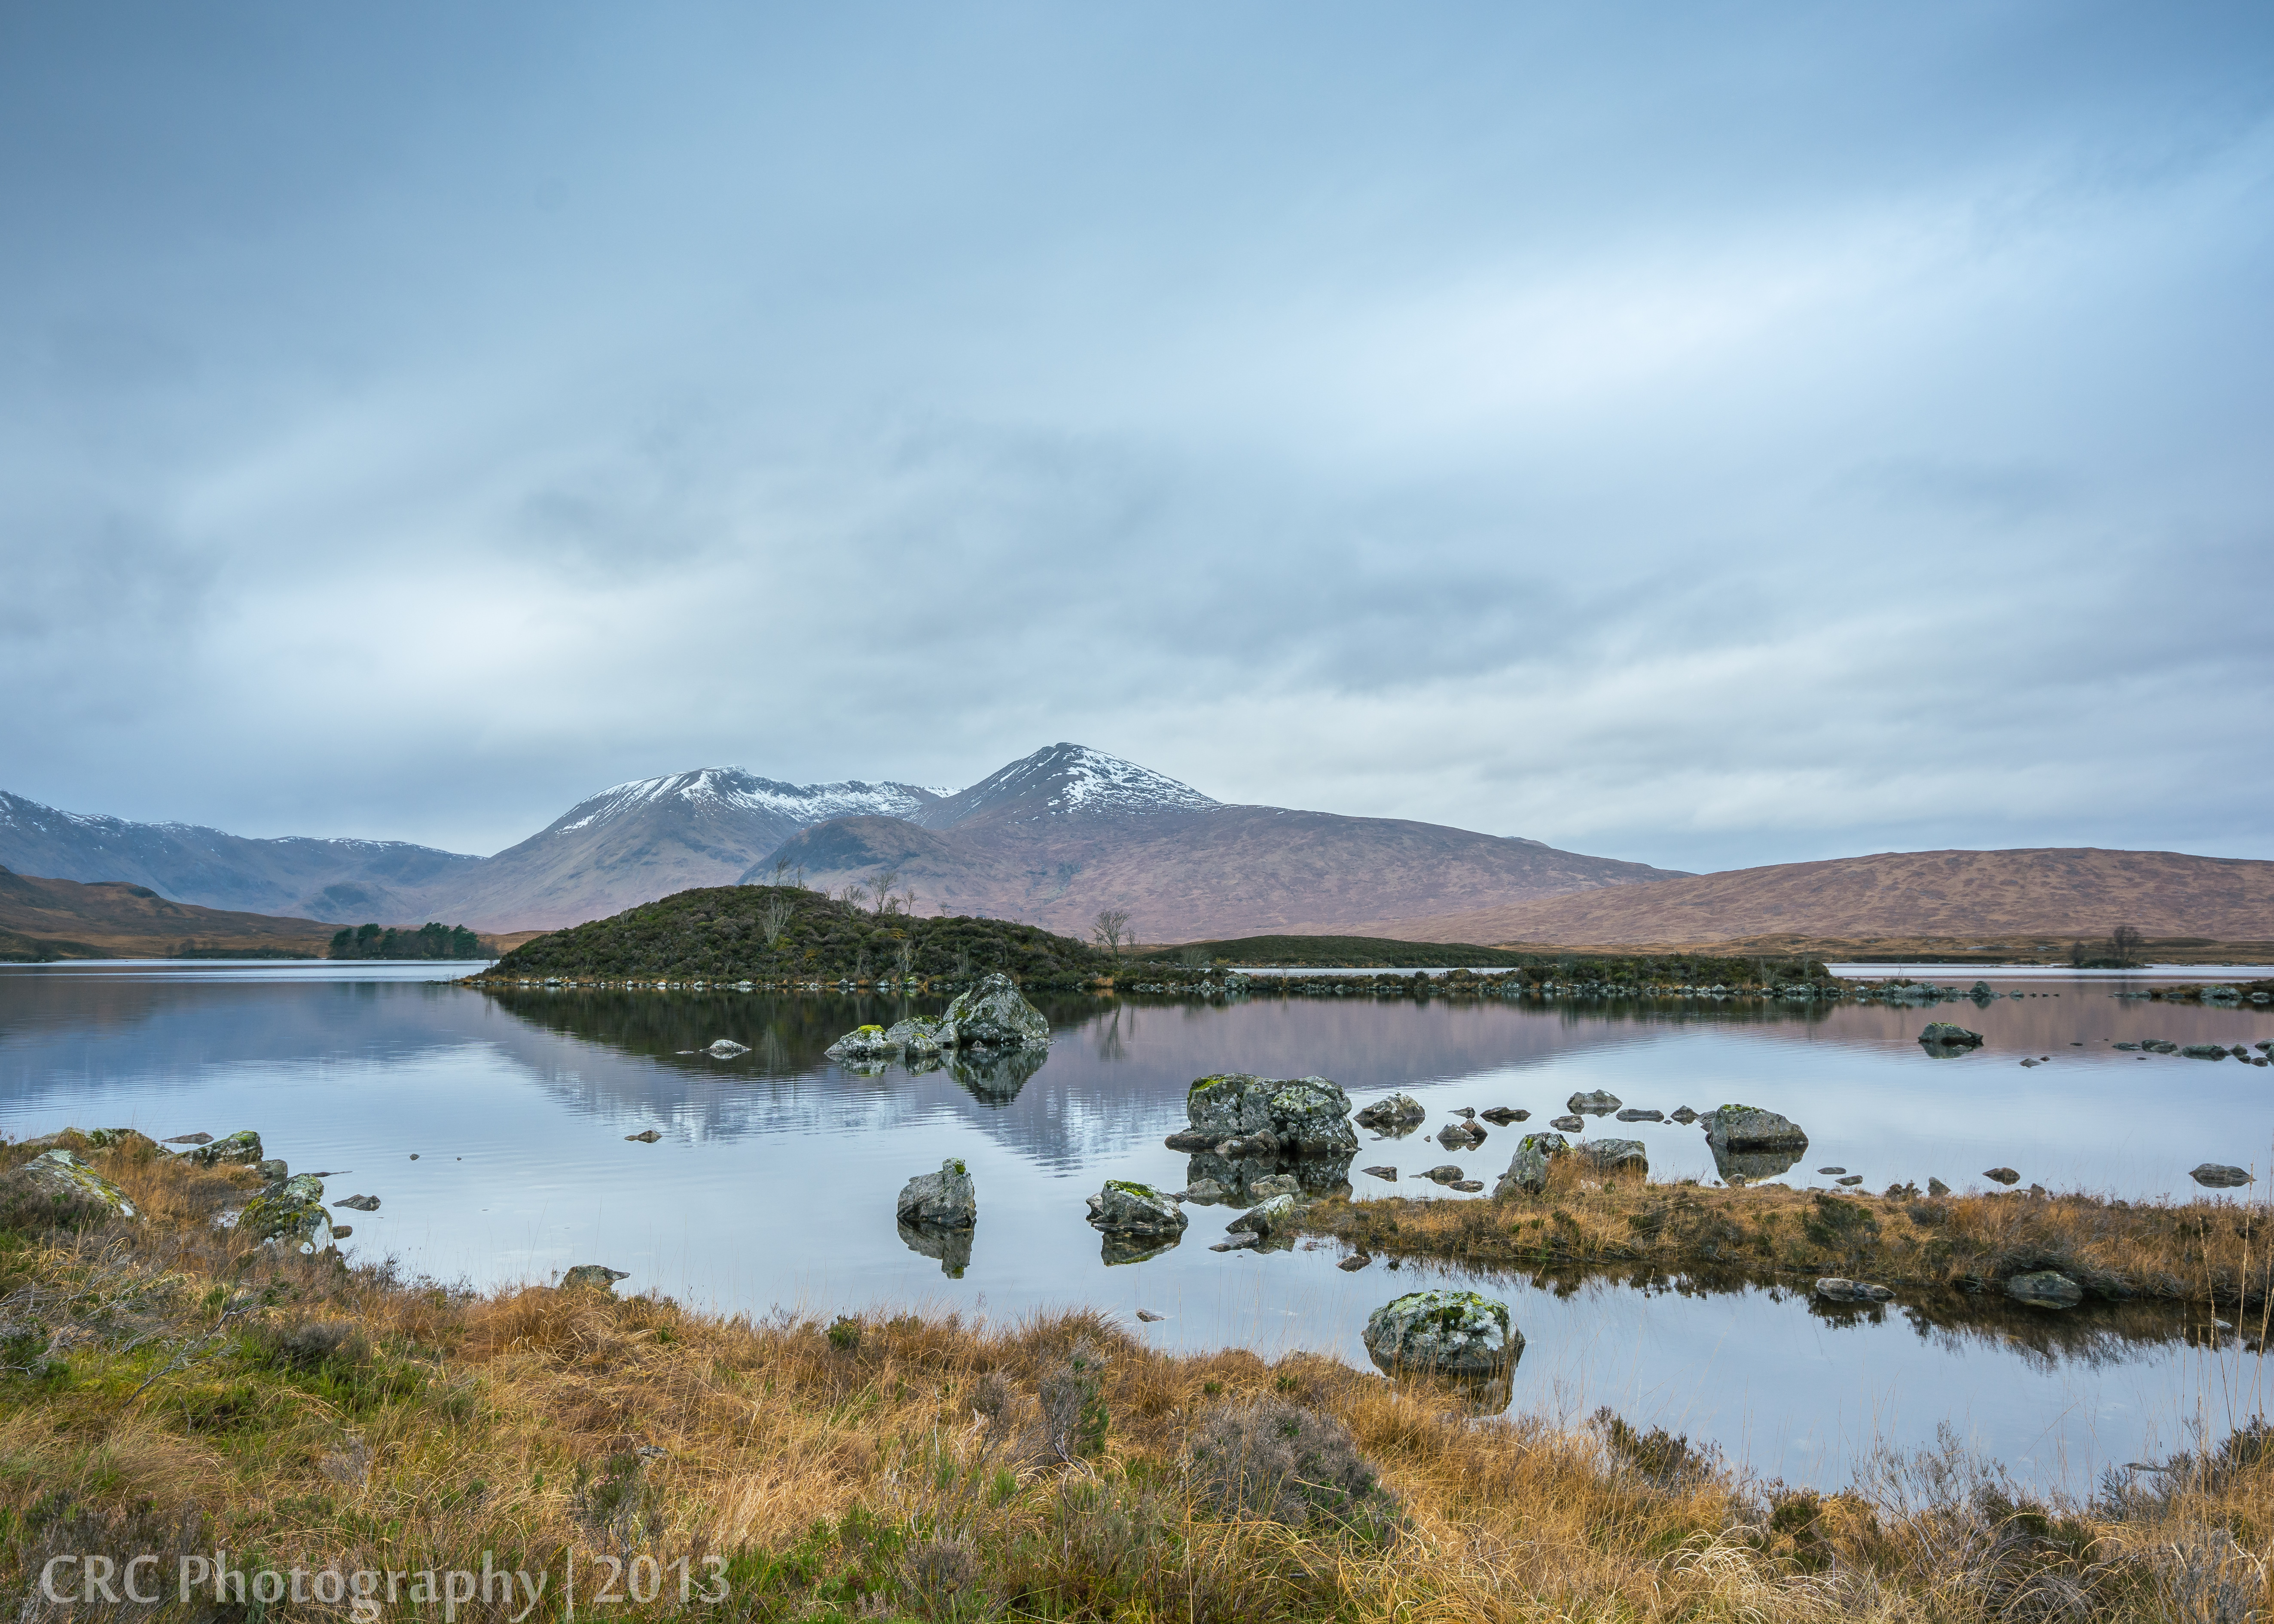
landscape, sea, water, nature, mountain, cloud, sky, hill, lake, river, mountain range, reflection, fjord, reservoir, body of water, mountains, scotland, loch, highlands, mountainous landforms